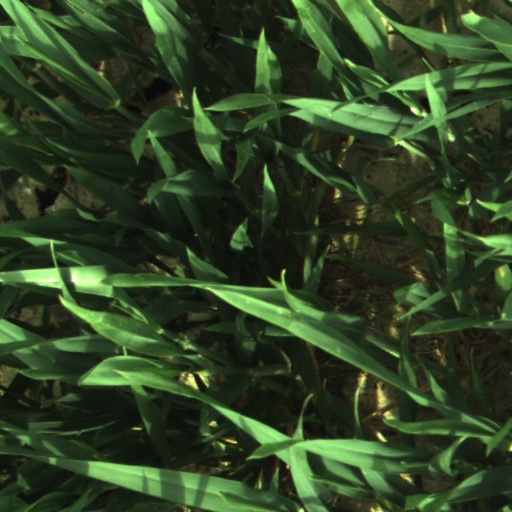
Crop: wheat